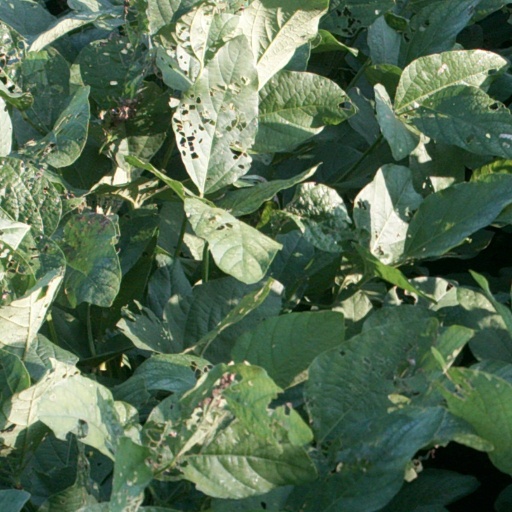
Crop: soybean